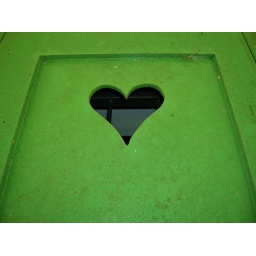
The window shutters at our family home in the mountains let the day come into the house in the form of hearts.